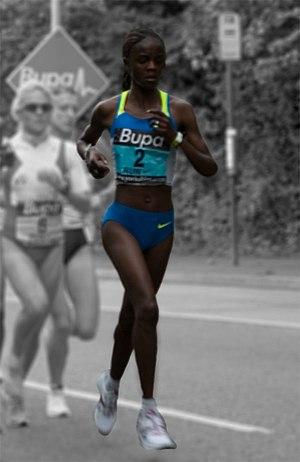
Grace Kwamboka Momanyi, parfois raccourci en Grace Momanyi, née le 13 mars 1981 à Masimba, district de Kisii, province de Nyanza, est une athlète kényane.